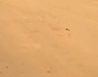
Surface type: ground